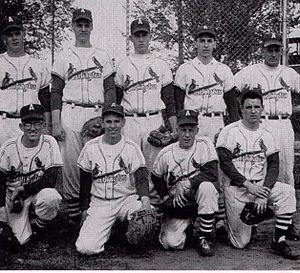
Fritz Fred Peterson est un ancien lanceur gaucher des Ligues majeures de baseball ayant joué de 1966 à 1976, principalement pour les Yankees de New York.